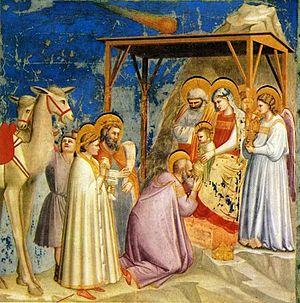
Giotto (rumsonde)
Giottos afbildning af Halleys Komet som Jesu ledestjerne (1304)
Giotto er navnet på ESA's første rumsonde. Halleys Komet besøger det indre solsystem hvert 76. år og dens bane er godt kendt. Da Halleys Komet ville komme forbi i 1986, besluttede ESA, at Europa var moden til sin første selvstændige rummission, udenfor Jordens tyngdefelt. Renæssancemaleren Giotto di Bondone havde afbildet en komet, der med stor sandsynlighed er Halleys Komet, på hans billede med Jesus og de tre vise mænd. Han havde set Halleys Komet i 1301 og tolkede ledestjernen over Bethlehem som en komet.